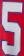
Number: 5